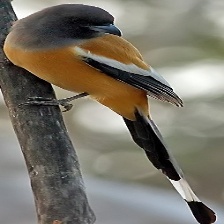
Species: RUFOUS TREPE
Scientific name: DENDROCITTA VAGABUNDA